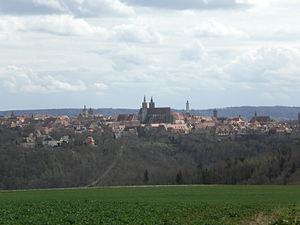
La Franconie est une région géographique et historique du centre-sud de l'Allemagne. Depuis 1815, elle est annexée à la Bavière, dont elle représente aujourd'hui environ les deux cinquièmes nord du territoire. Elle rassemble trois des sept circonscriptions administratives bavaroises : Moyenne-Franconie, Basse-Franconie et Haute-Franconie.